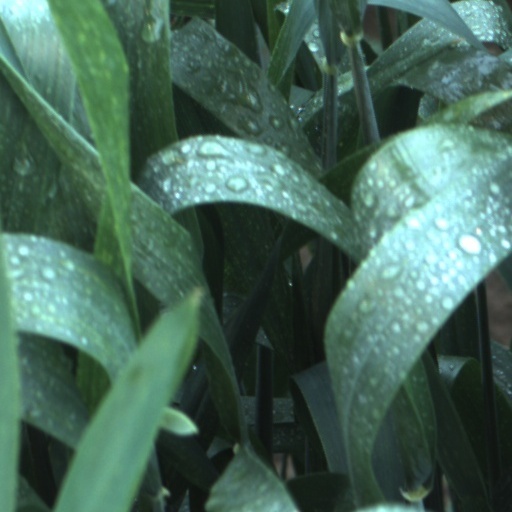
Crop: wheat